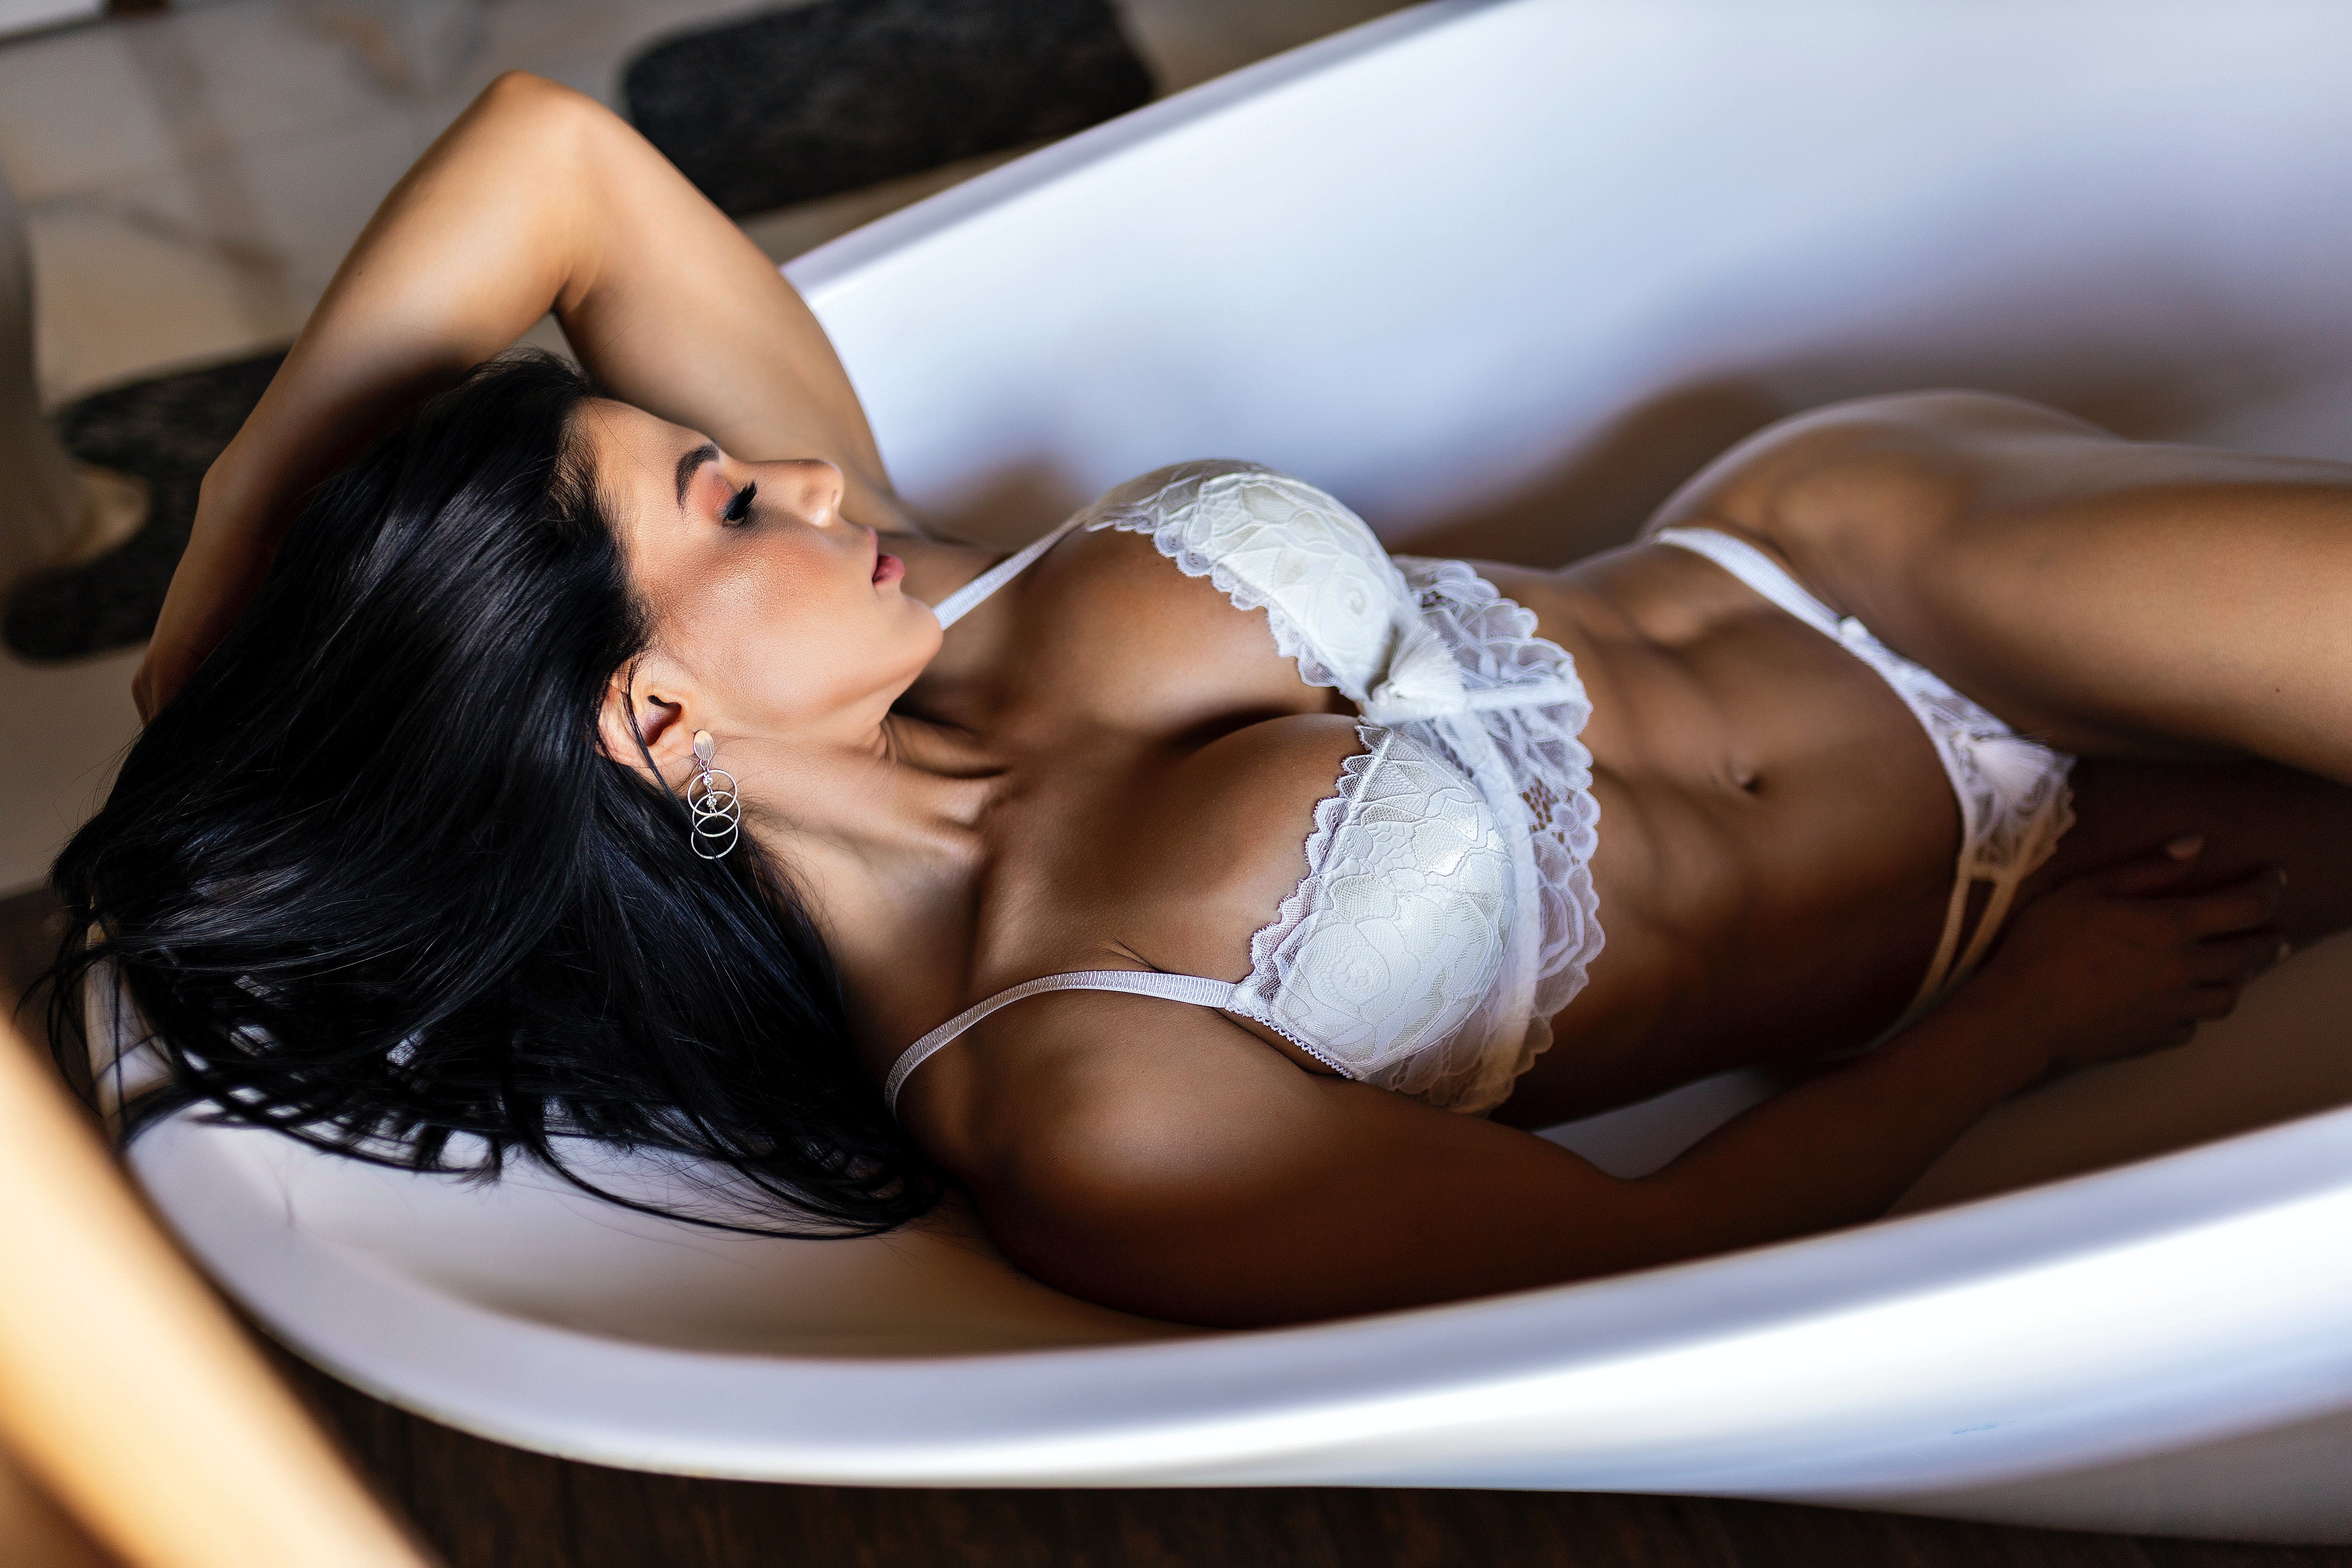
woman, swimsuit top, lingerie top, comfort, brassiere, flash photography, swimwear, thigh, eyelash, lingerie, black hair, undergarment, chest, swimsuit bottom, long hair, eyewear, human leg, abdomen, automotive design, navel, bikini, brown hair, art model, blond, fetish model, fashion accessory, jewellery, fashion model, underpants, leisure, flesh, photo shoot, sun tanning, sitting, fun, model